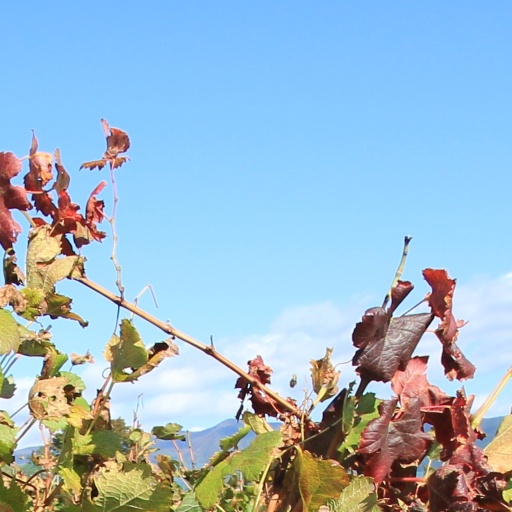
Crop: grape